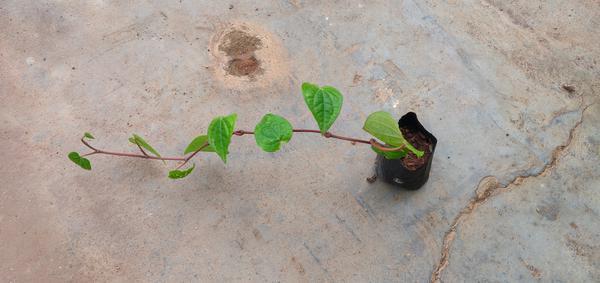
Plant: Betel